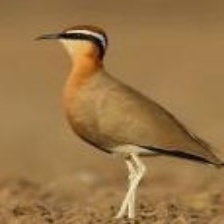
Species: BURCHELLS COURSER
Scientific name: CURSORIUS RUFUS